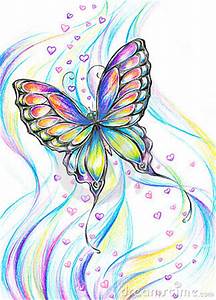
Label: farfalla